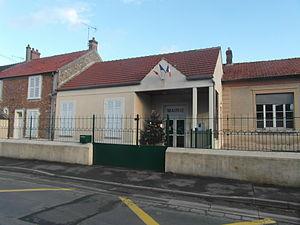
Mairie d'Aubepierre-Ozouer-le-Repos (Seine-et-Marne)
Aubepierre-Ozouer-le-Repos est une commune française située dans le département de Seine-et-Marne, en région Île-de-France.